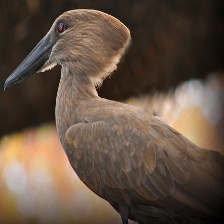
Species: HAMERKOP
Scientific name: SCOPUS UMBRETTA